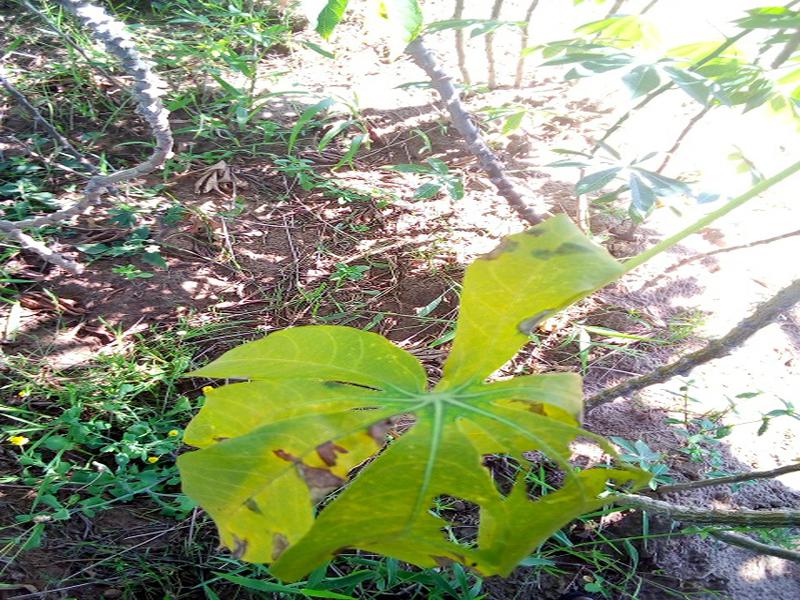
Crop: cassava
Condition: bacterial_blight